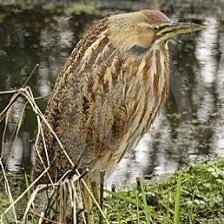
Species: AMERICAN BITTERN
Scientific name: BOTAURUS LENTIGINOSUS